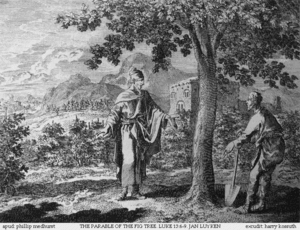
Le Figuier stérile est une parabole du Christ racontée dans l'Évangile selon Luc, 13:6-9. Elle ne doit pas être confondue avec une autre parabole, celle du figuier en bourgeons, prononcée avant la Passion. Elle aborde les sujets du pardon et de l'importance de donner du fruit.